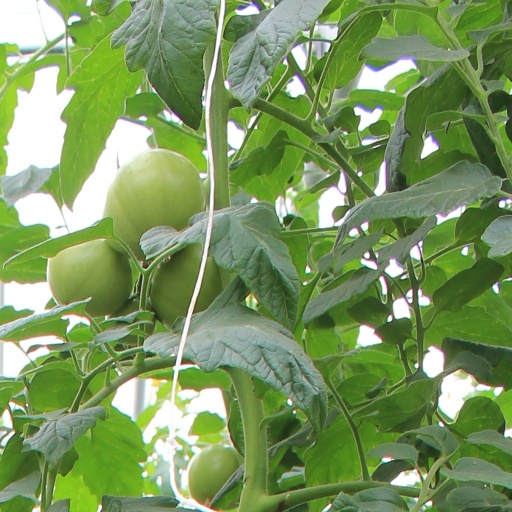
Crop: tomato